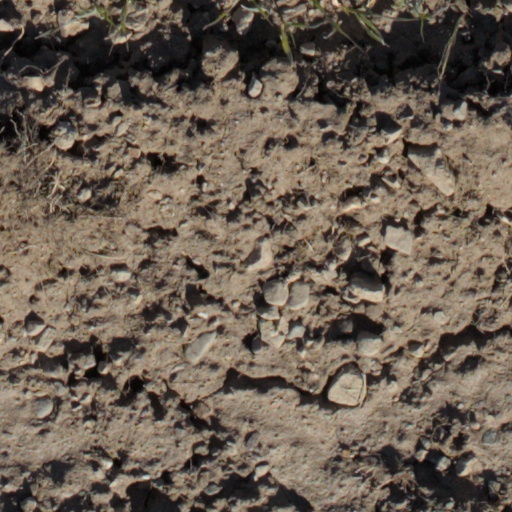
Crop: wheat